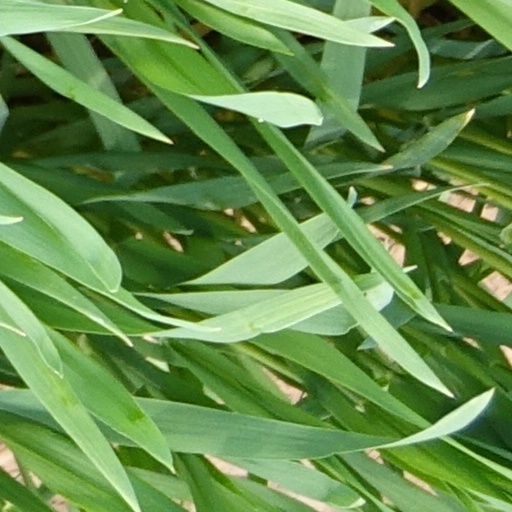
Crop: wheat